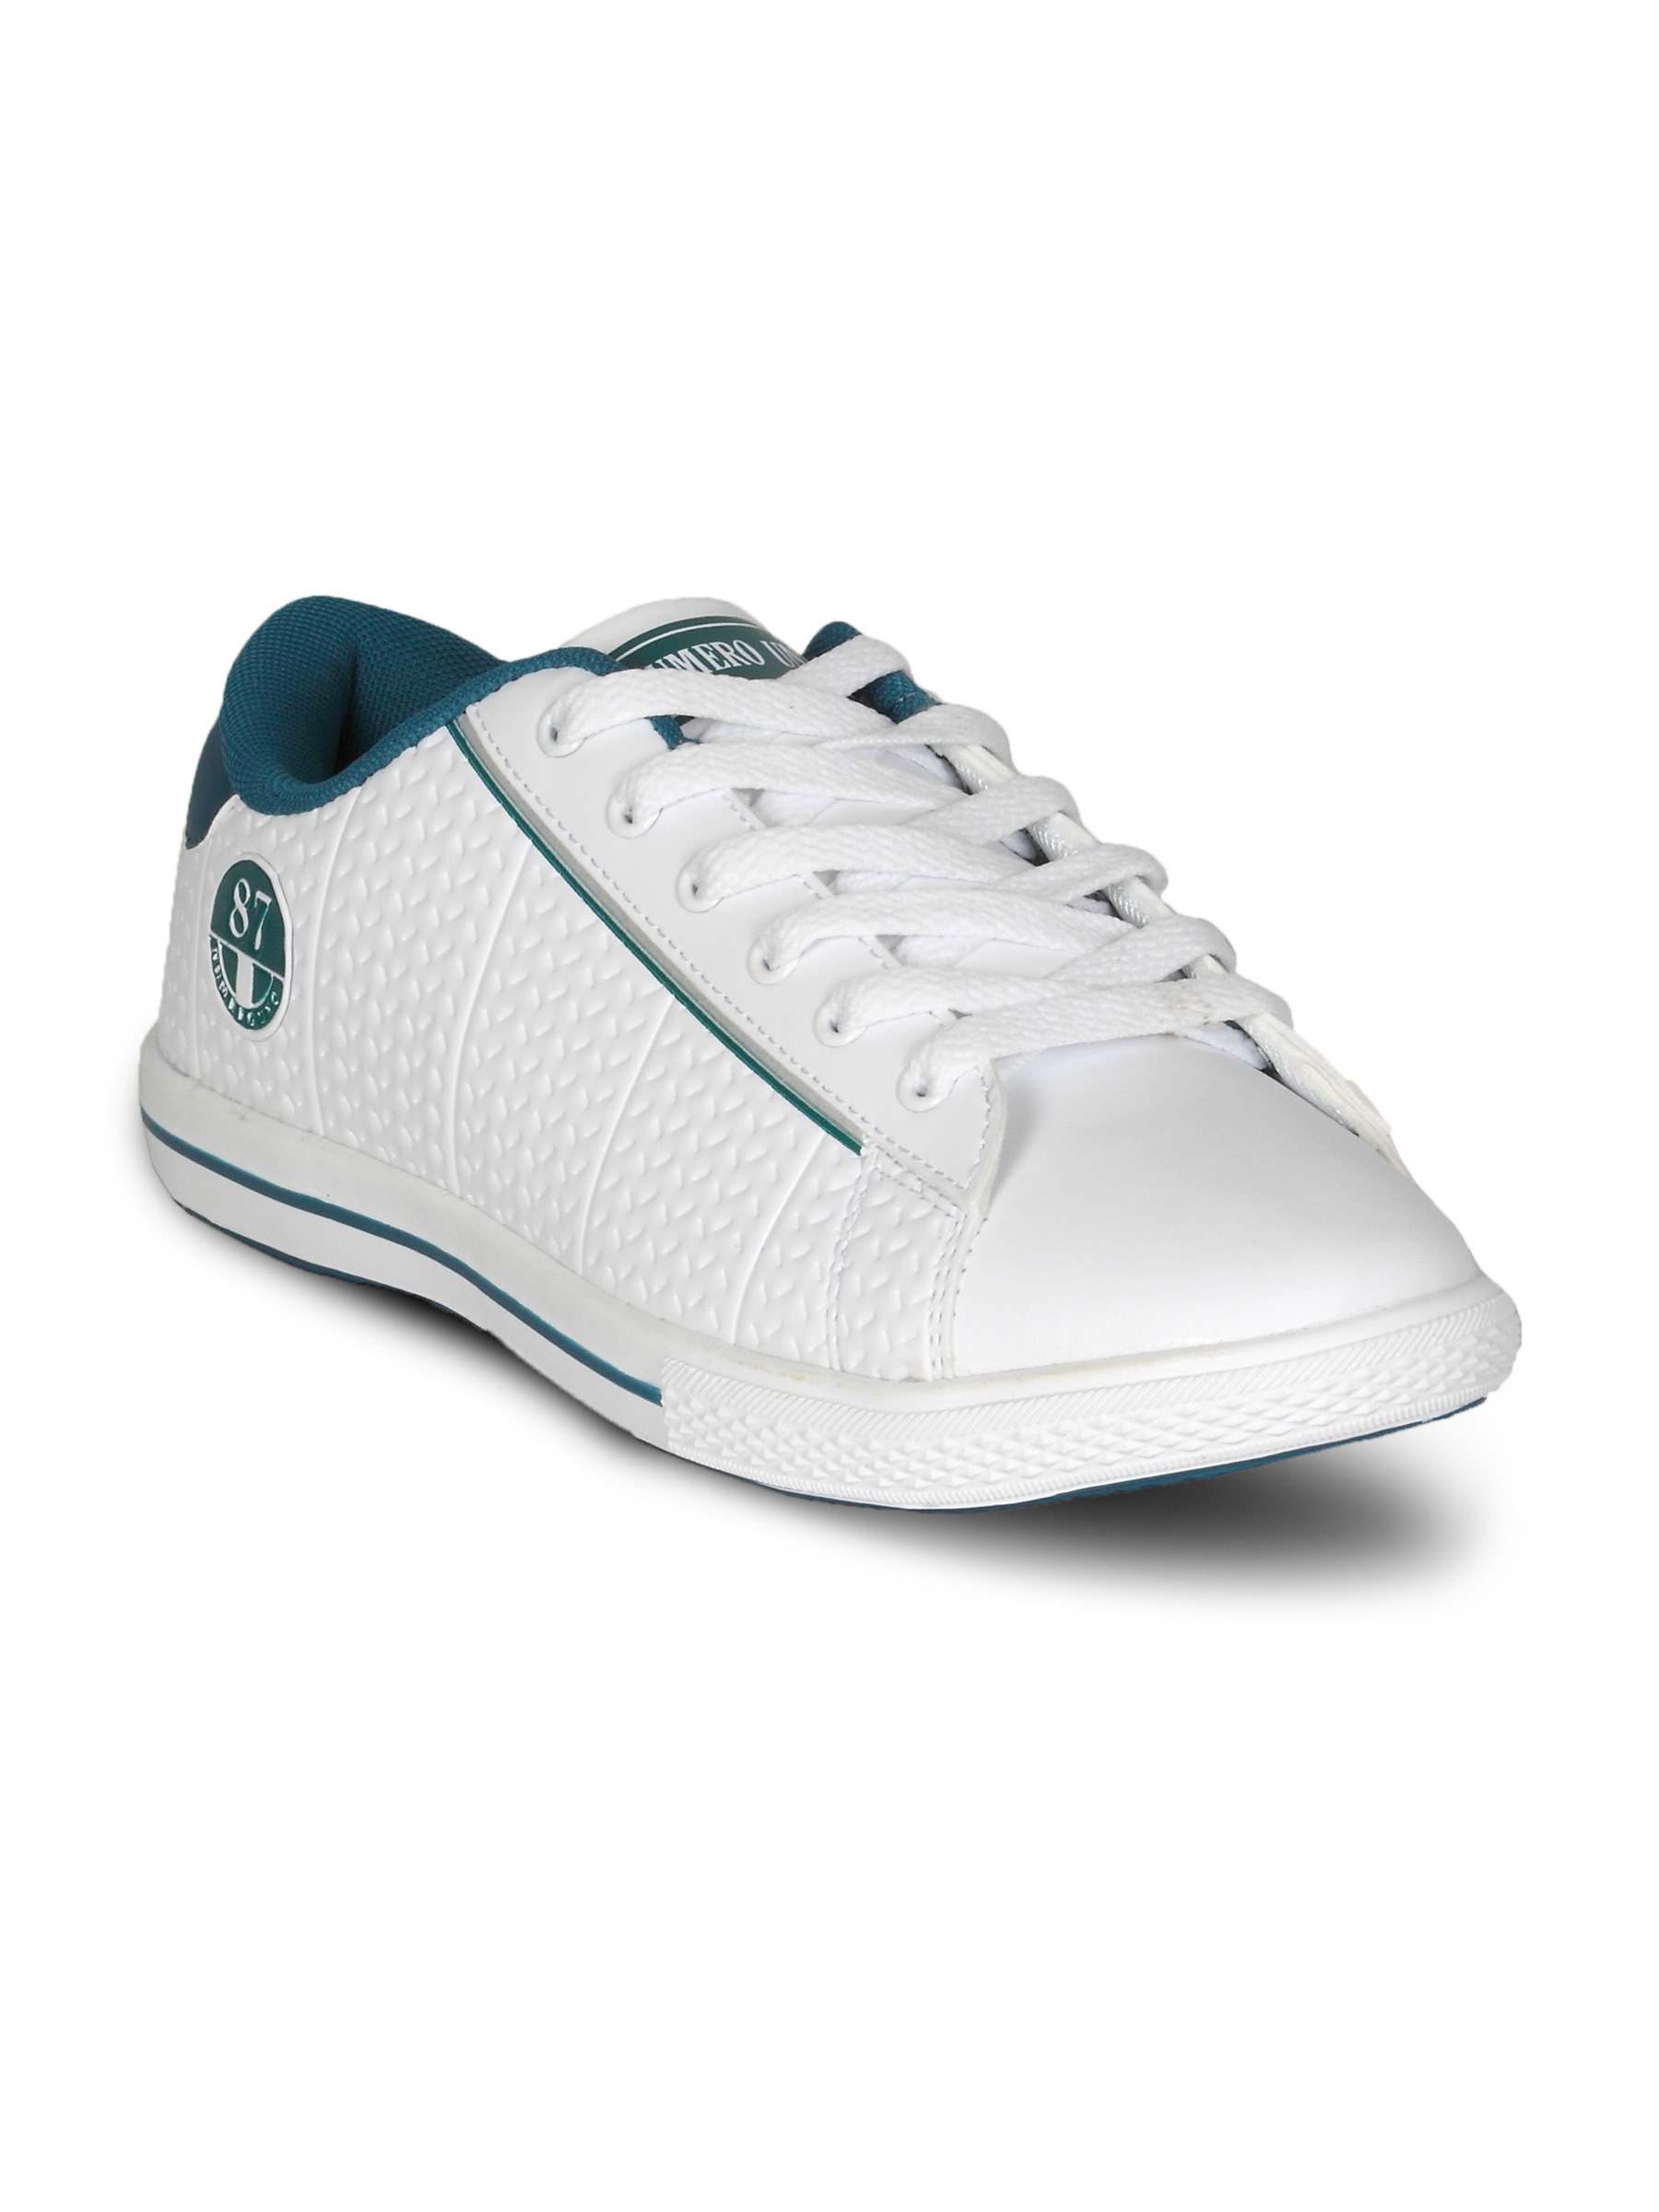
Numero Uno Men's Greenbay Whte Green Shoe
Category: Footwear / Shoes / Casual Shoes
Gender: Men
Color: White
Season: Summer 2011
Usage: Casual